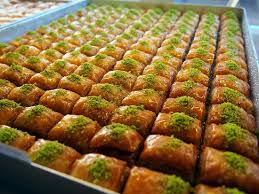
Yemek: baklava